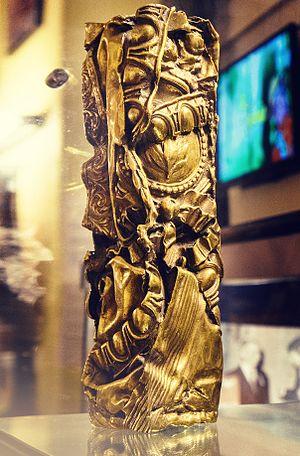
César d'honneur décerné à Gérard Oury en 1993, offert à Jeanne de Funès en hommage à son époux Louis de Funès. Version plus centrée sur le trophée. Exposé au Musée Louis de Funès.
La 1ʳᵉ cérémonie des César du cinéma — dite aussi Nuit des César — récompensant les films sortis en 1975, s'est déroulée le 3 avril 1976 au Palais des congrès de Paris.
Les César du cinéma sont des récompenses cinématographiques créées en 1976 et remises annuellement à Paris par l'Académie des arts et techniques du cinéma — ou Académie des César —, à des professionnels du 7ᵉ art dans diverses catégories pour saluer les meilleures productions françaises.
Patrick Bourdeaux, dit Patrick Dewaere [patʁik dəvɛʁ] est un acteur français né le 26 janvier 1947 à Saint-Brieuc et mort le 16 juillet 1982 à Paris 14ᵉ.